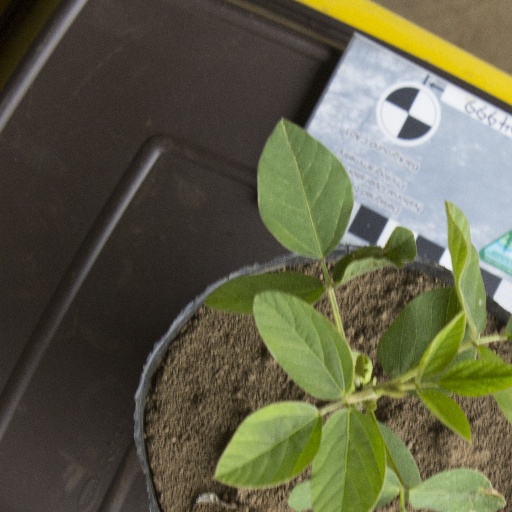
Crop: soybean